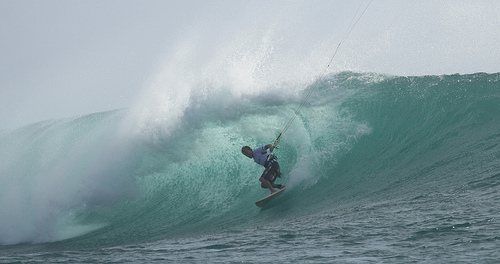
question: 室内ですか室外ですか
answer: 室外

question: 天候は
answer: 晴れ

question: 場所はどこですか
answer: 海

question: 何が写っていますか
answer: 人

question: 何が写っていますか
answer: サーフボード

question: 人の数は複数ですか一人ですか
answer: 一人

question: 性別は
answer: 男性

question: 男性は何をしていますか
answer: サーフィン